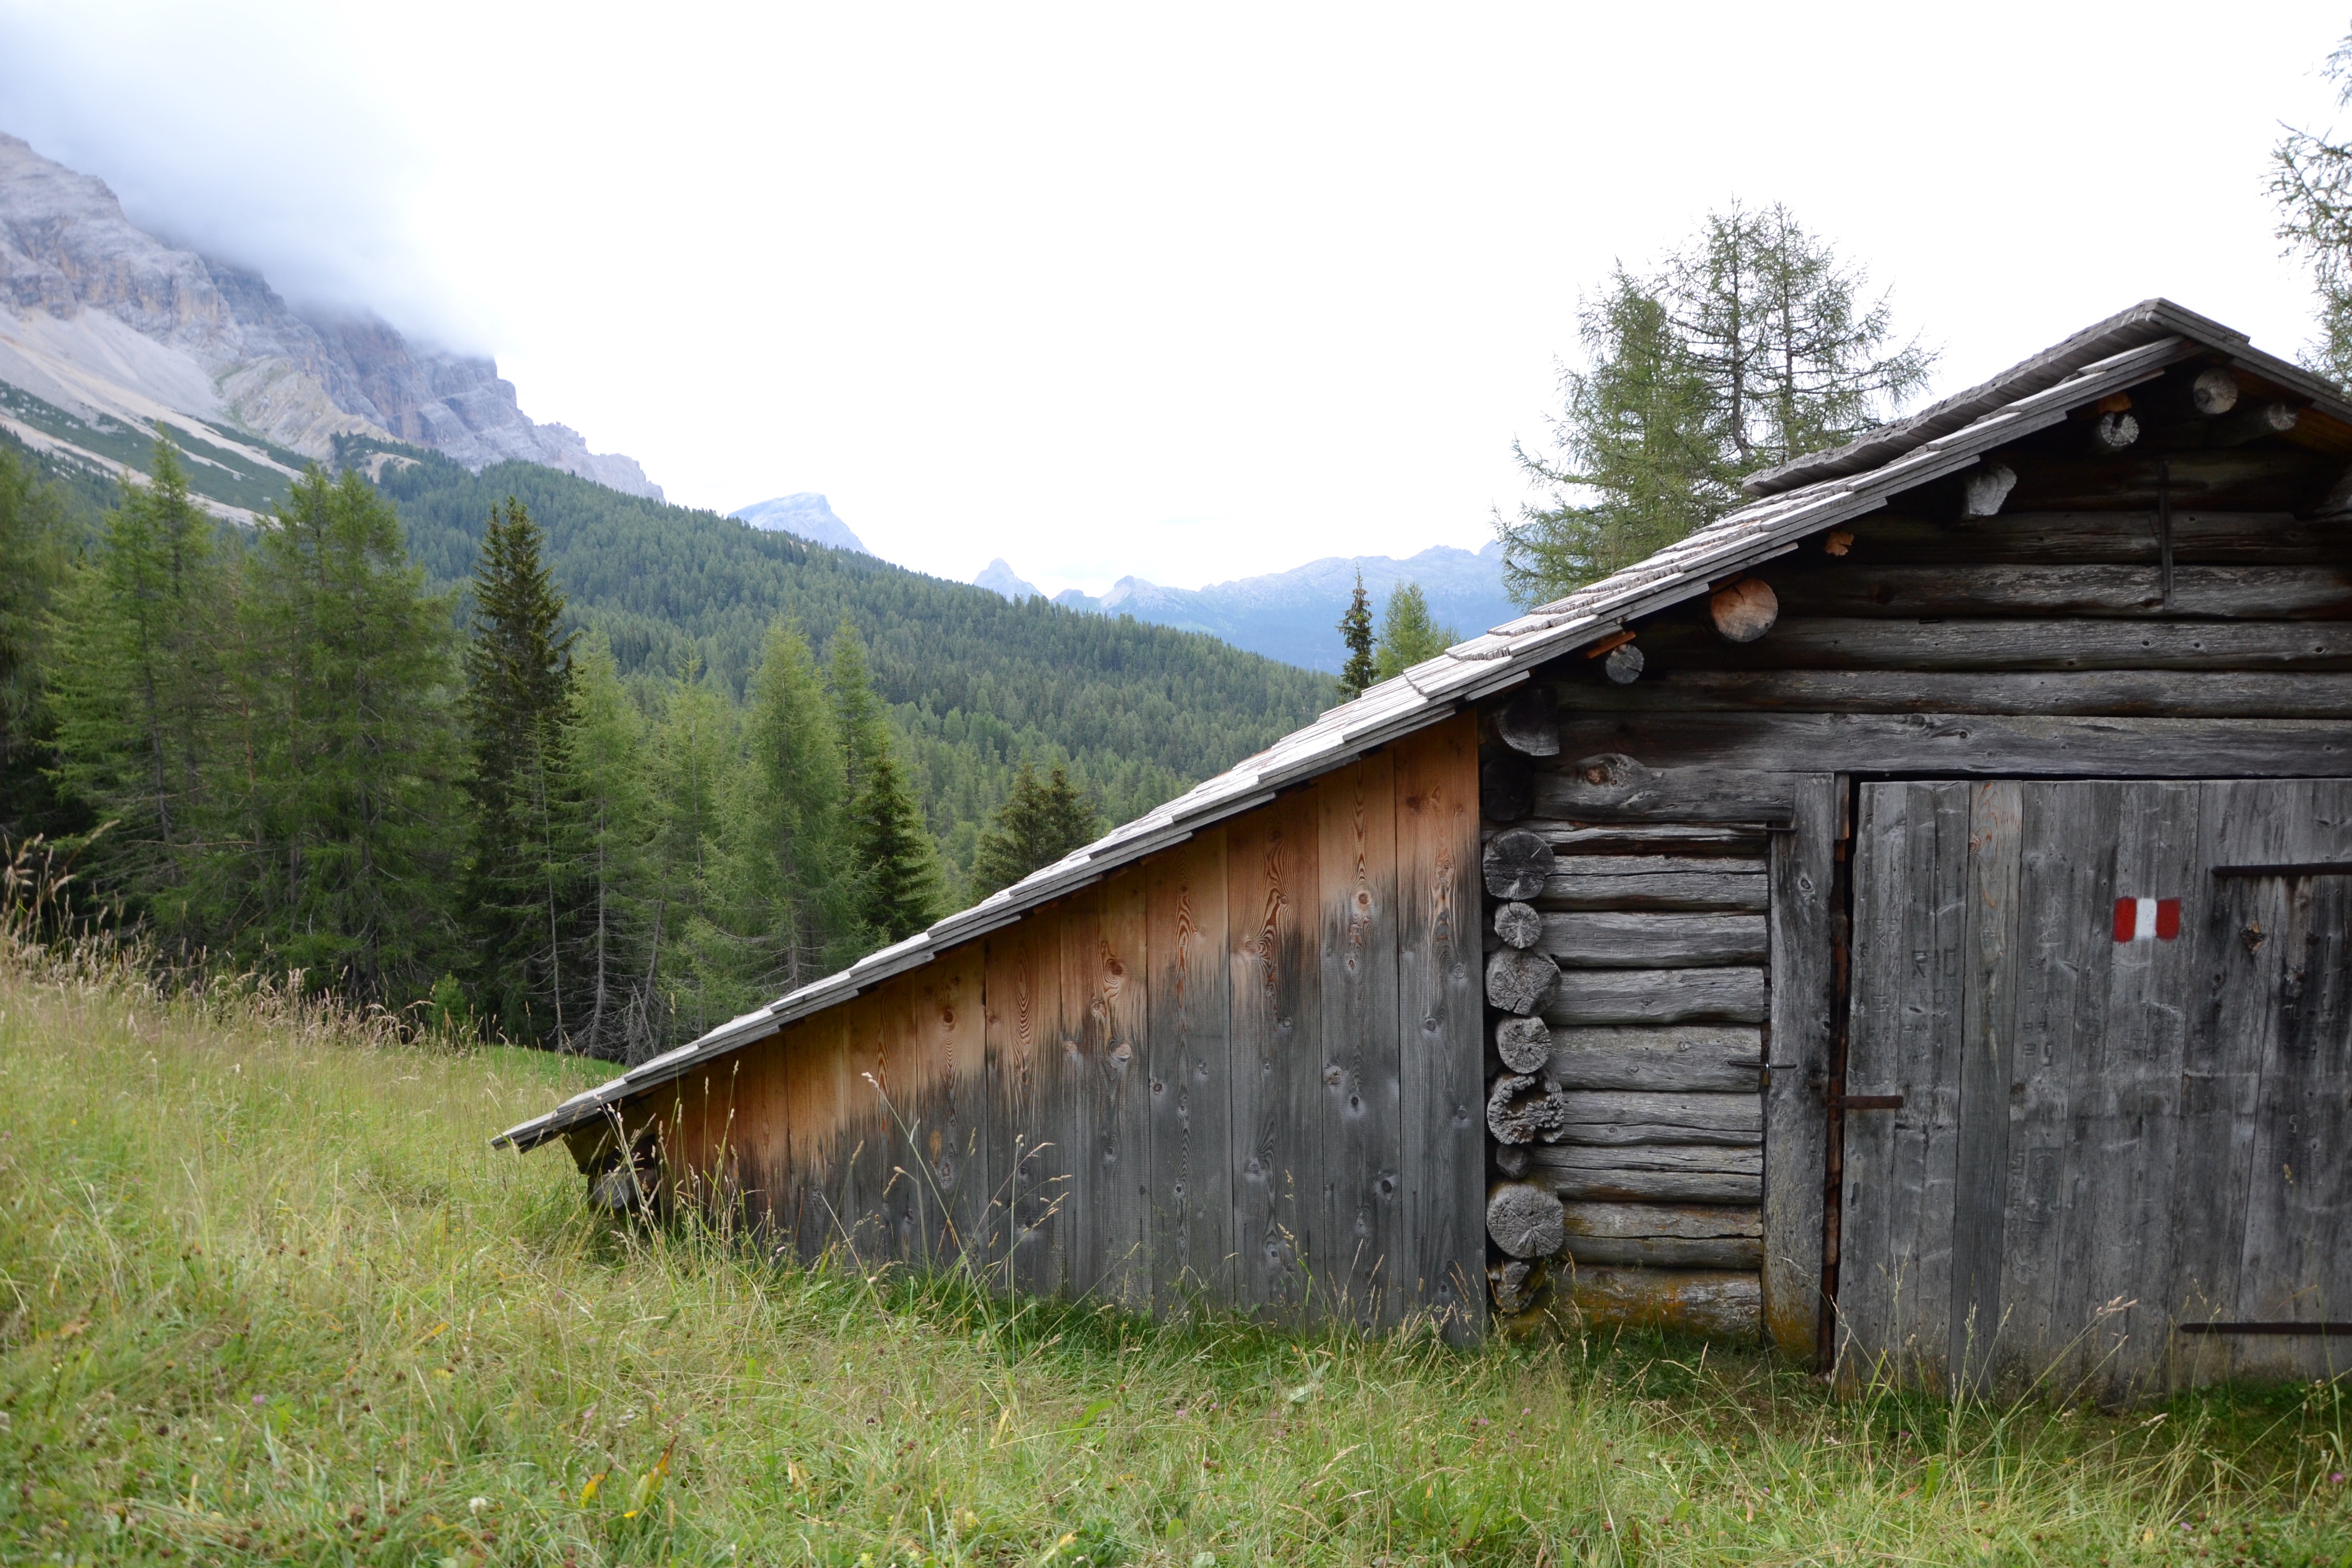
farm, building, barn, mountain range, hut, transport, shack, log cabin, rural area, rolling stock